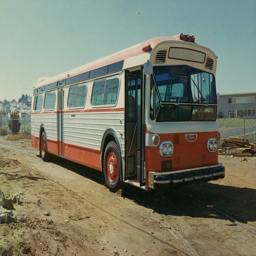
a very long bus moving on the street
A bus going down a dirt road near a building
A large old style bus sitting on a dirt road.
An old bus drives down a dusty road
An abandoned bus on an old dirt road